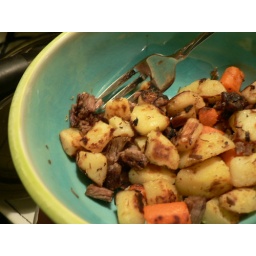
potatoes, rosemary, leftover pot roast, carrots, parsnips. Dice and brown in frying pan with some butter.